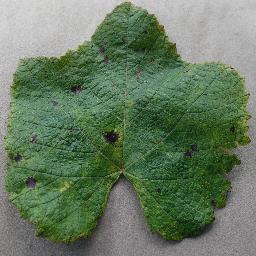
Label: Grape___Leaf_blight_(Isariopsis_Leaf_Spot)